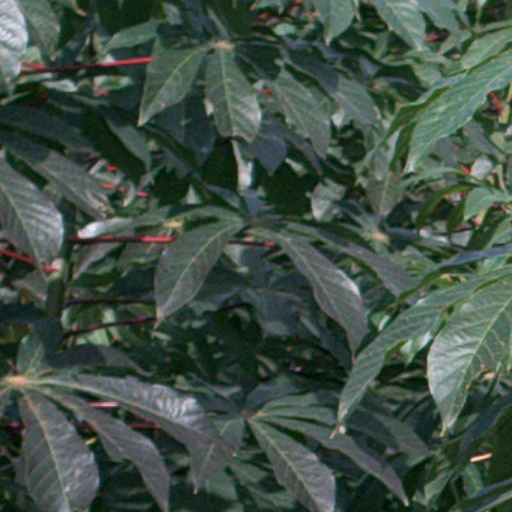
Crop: cassava